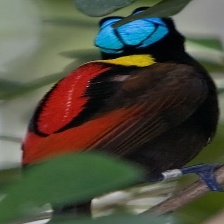
Species: WILSONS BIRD OF PARADISE
Scientific name: CICINNURUS RESPUBLICA